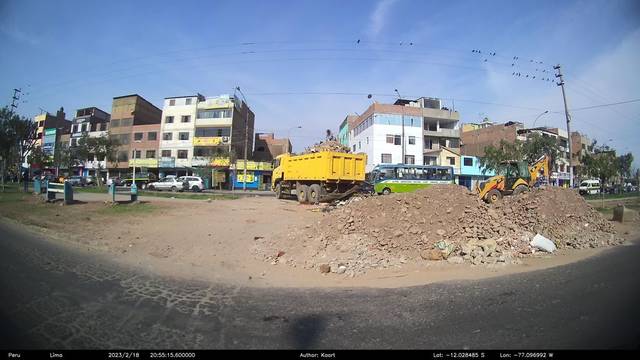
Region: Peru
Coordinates: -12.028, -77.097